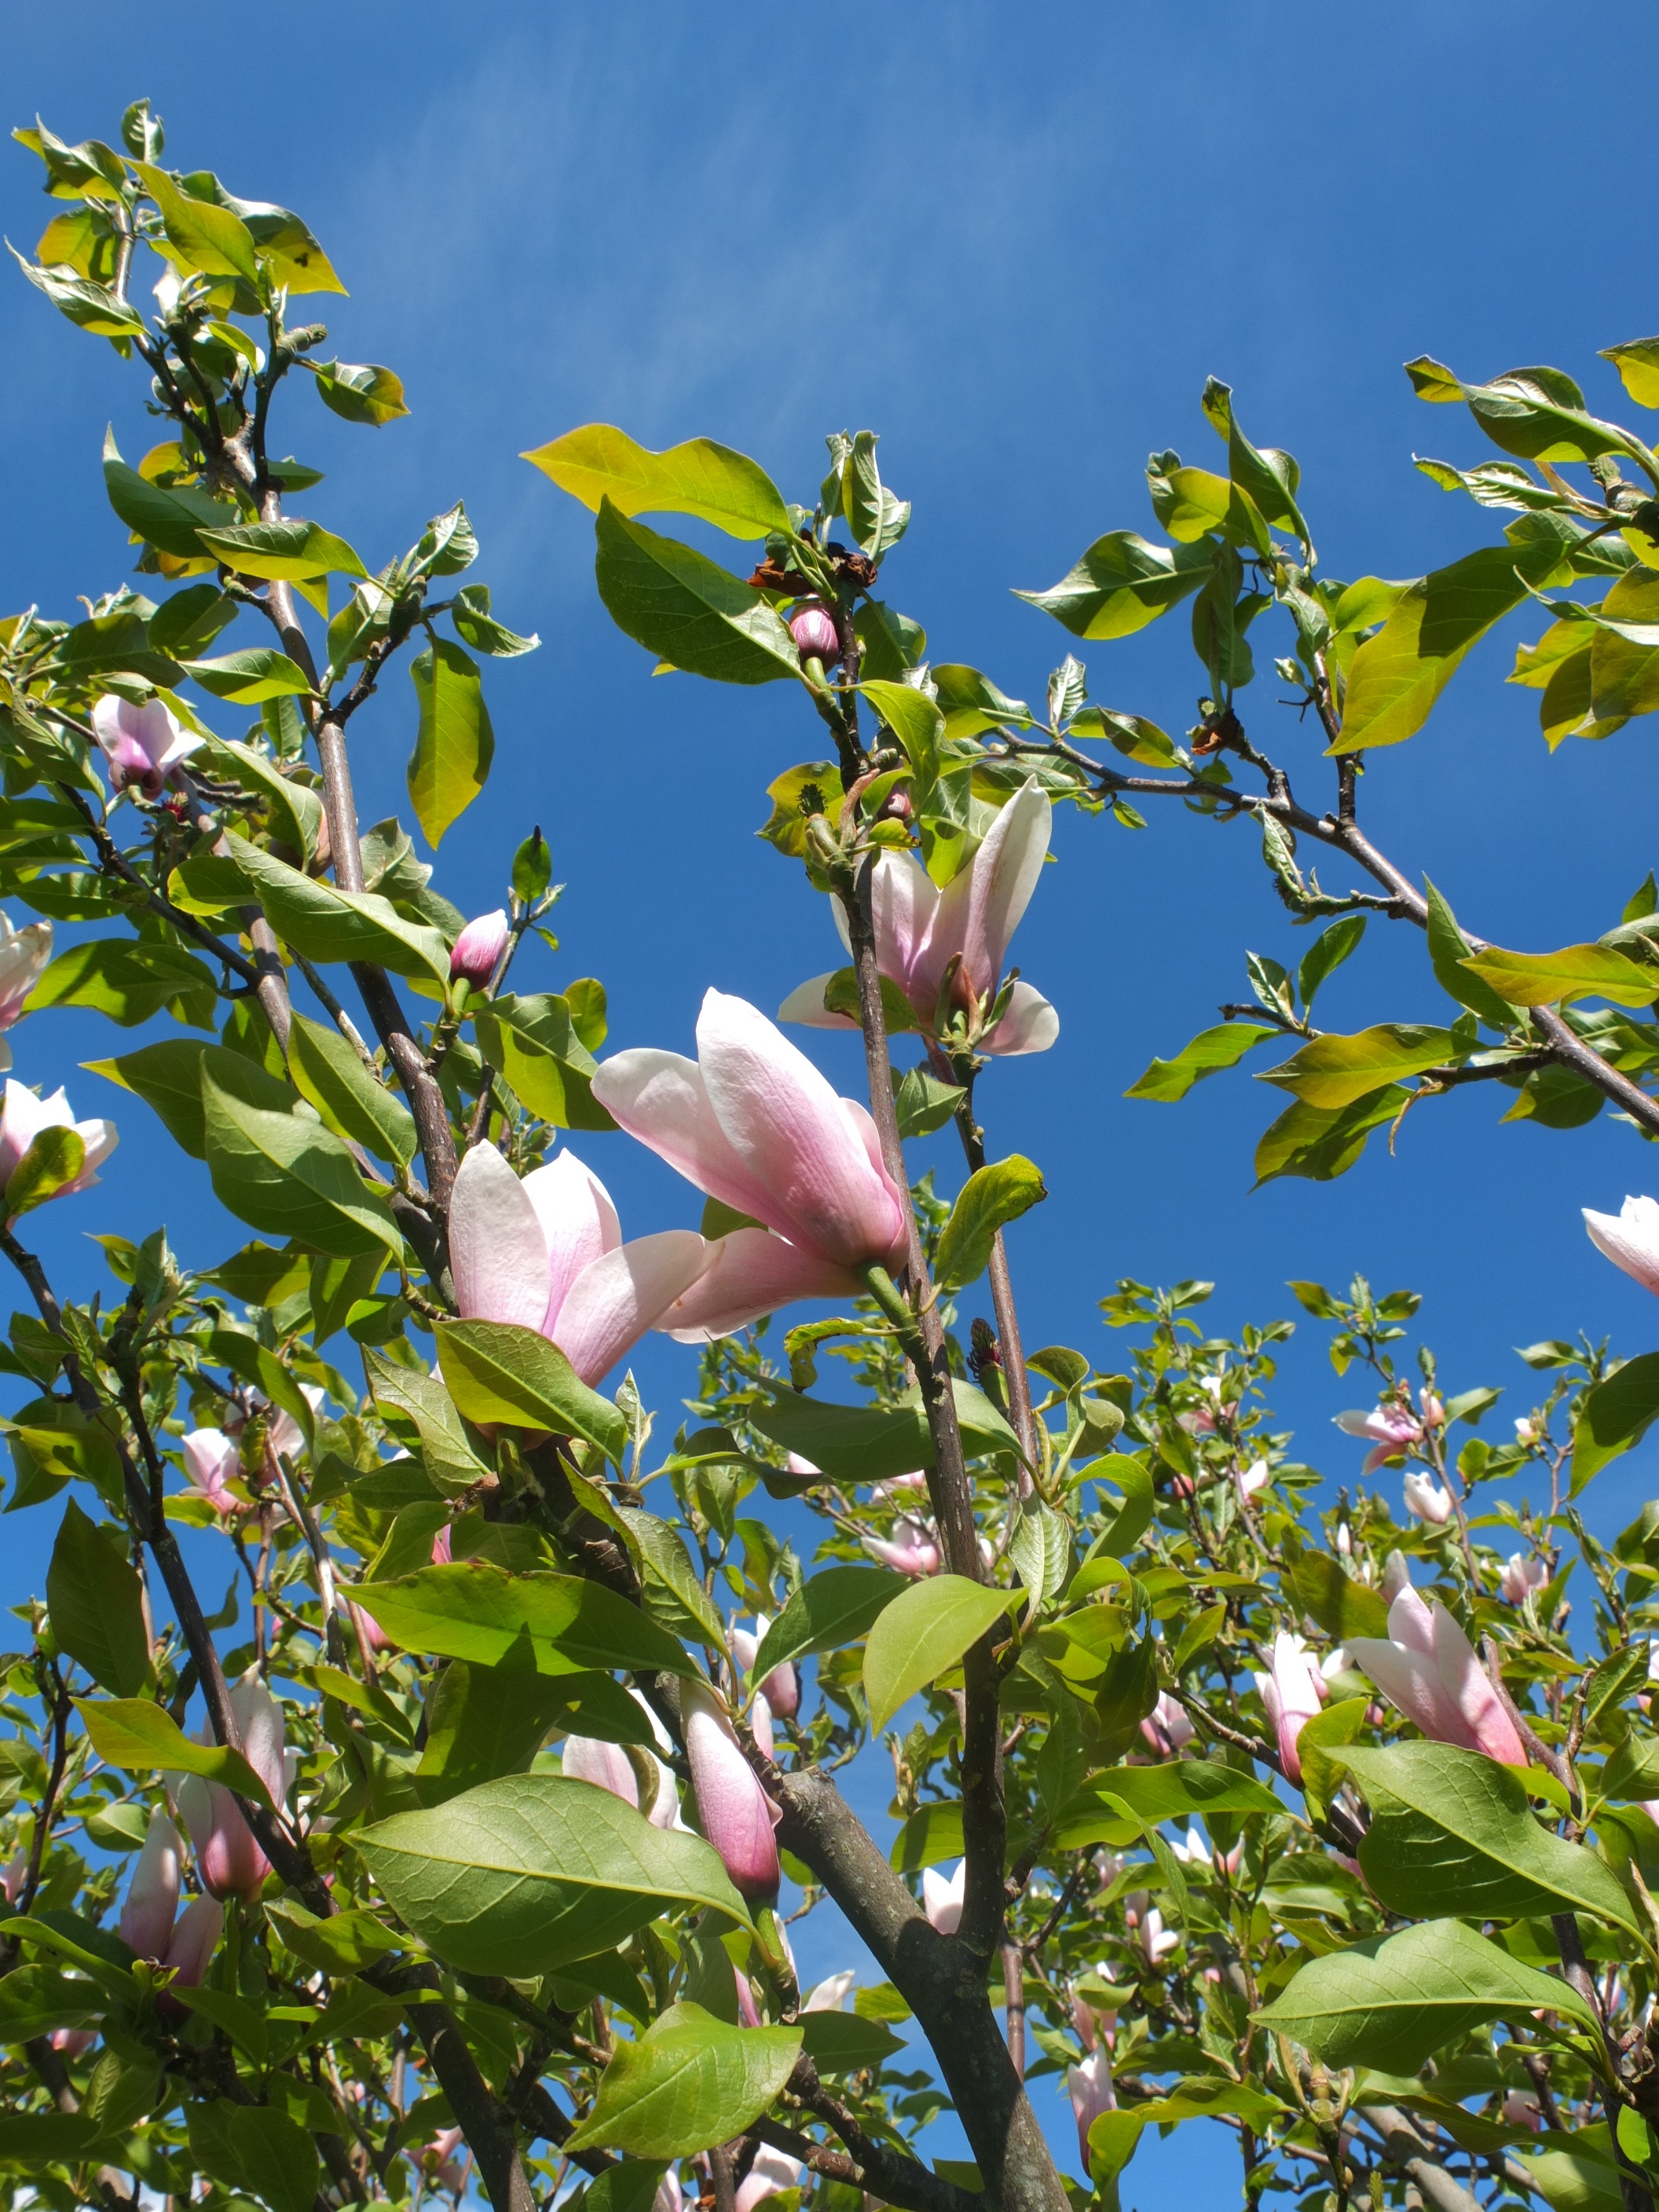
tree, nature, branch, blossom, growth, plant, sky, leaf, flower, petal, floral, spring, produce, natural, fresh, botany, blooming, garden, pink, flora, freshness, wildflower, shrub, springtime, magnolia, blossoming, flowering plant, land plant